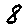
Label: 8